Rolling Meadows, Illinois

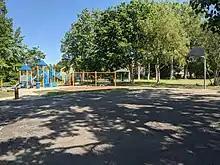
Cottonwood Park, managed by the Palatine Park District, is located in Rolling Meadows.

The Chicago-area office of Huawei is located at 3601 Algonquin Road. The Chicago-area sales office of Asiana Airlines is located at Suite 1010 of Continental Towers # 3.